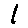
Label: 1